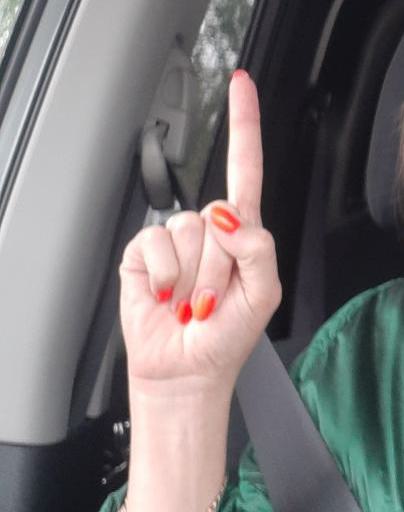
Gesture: one